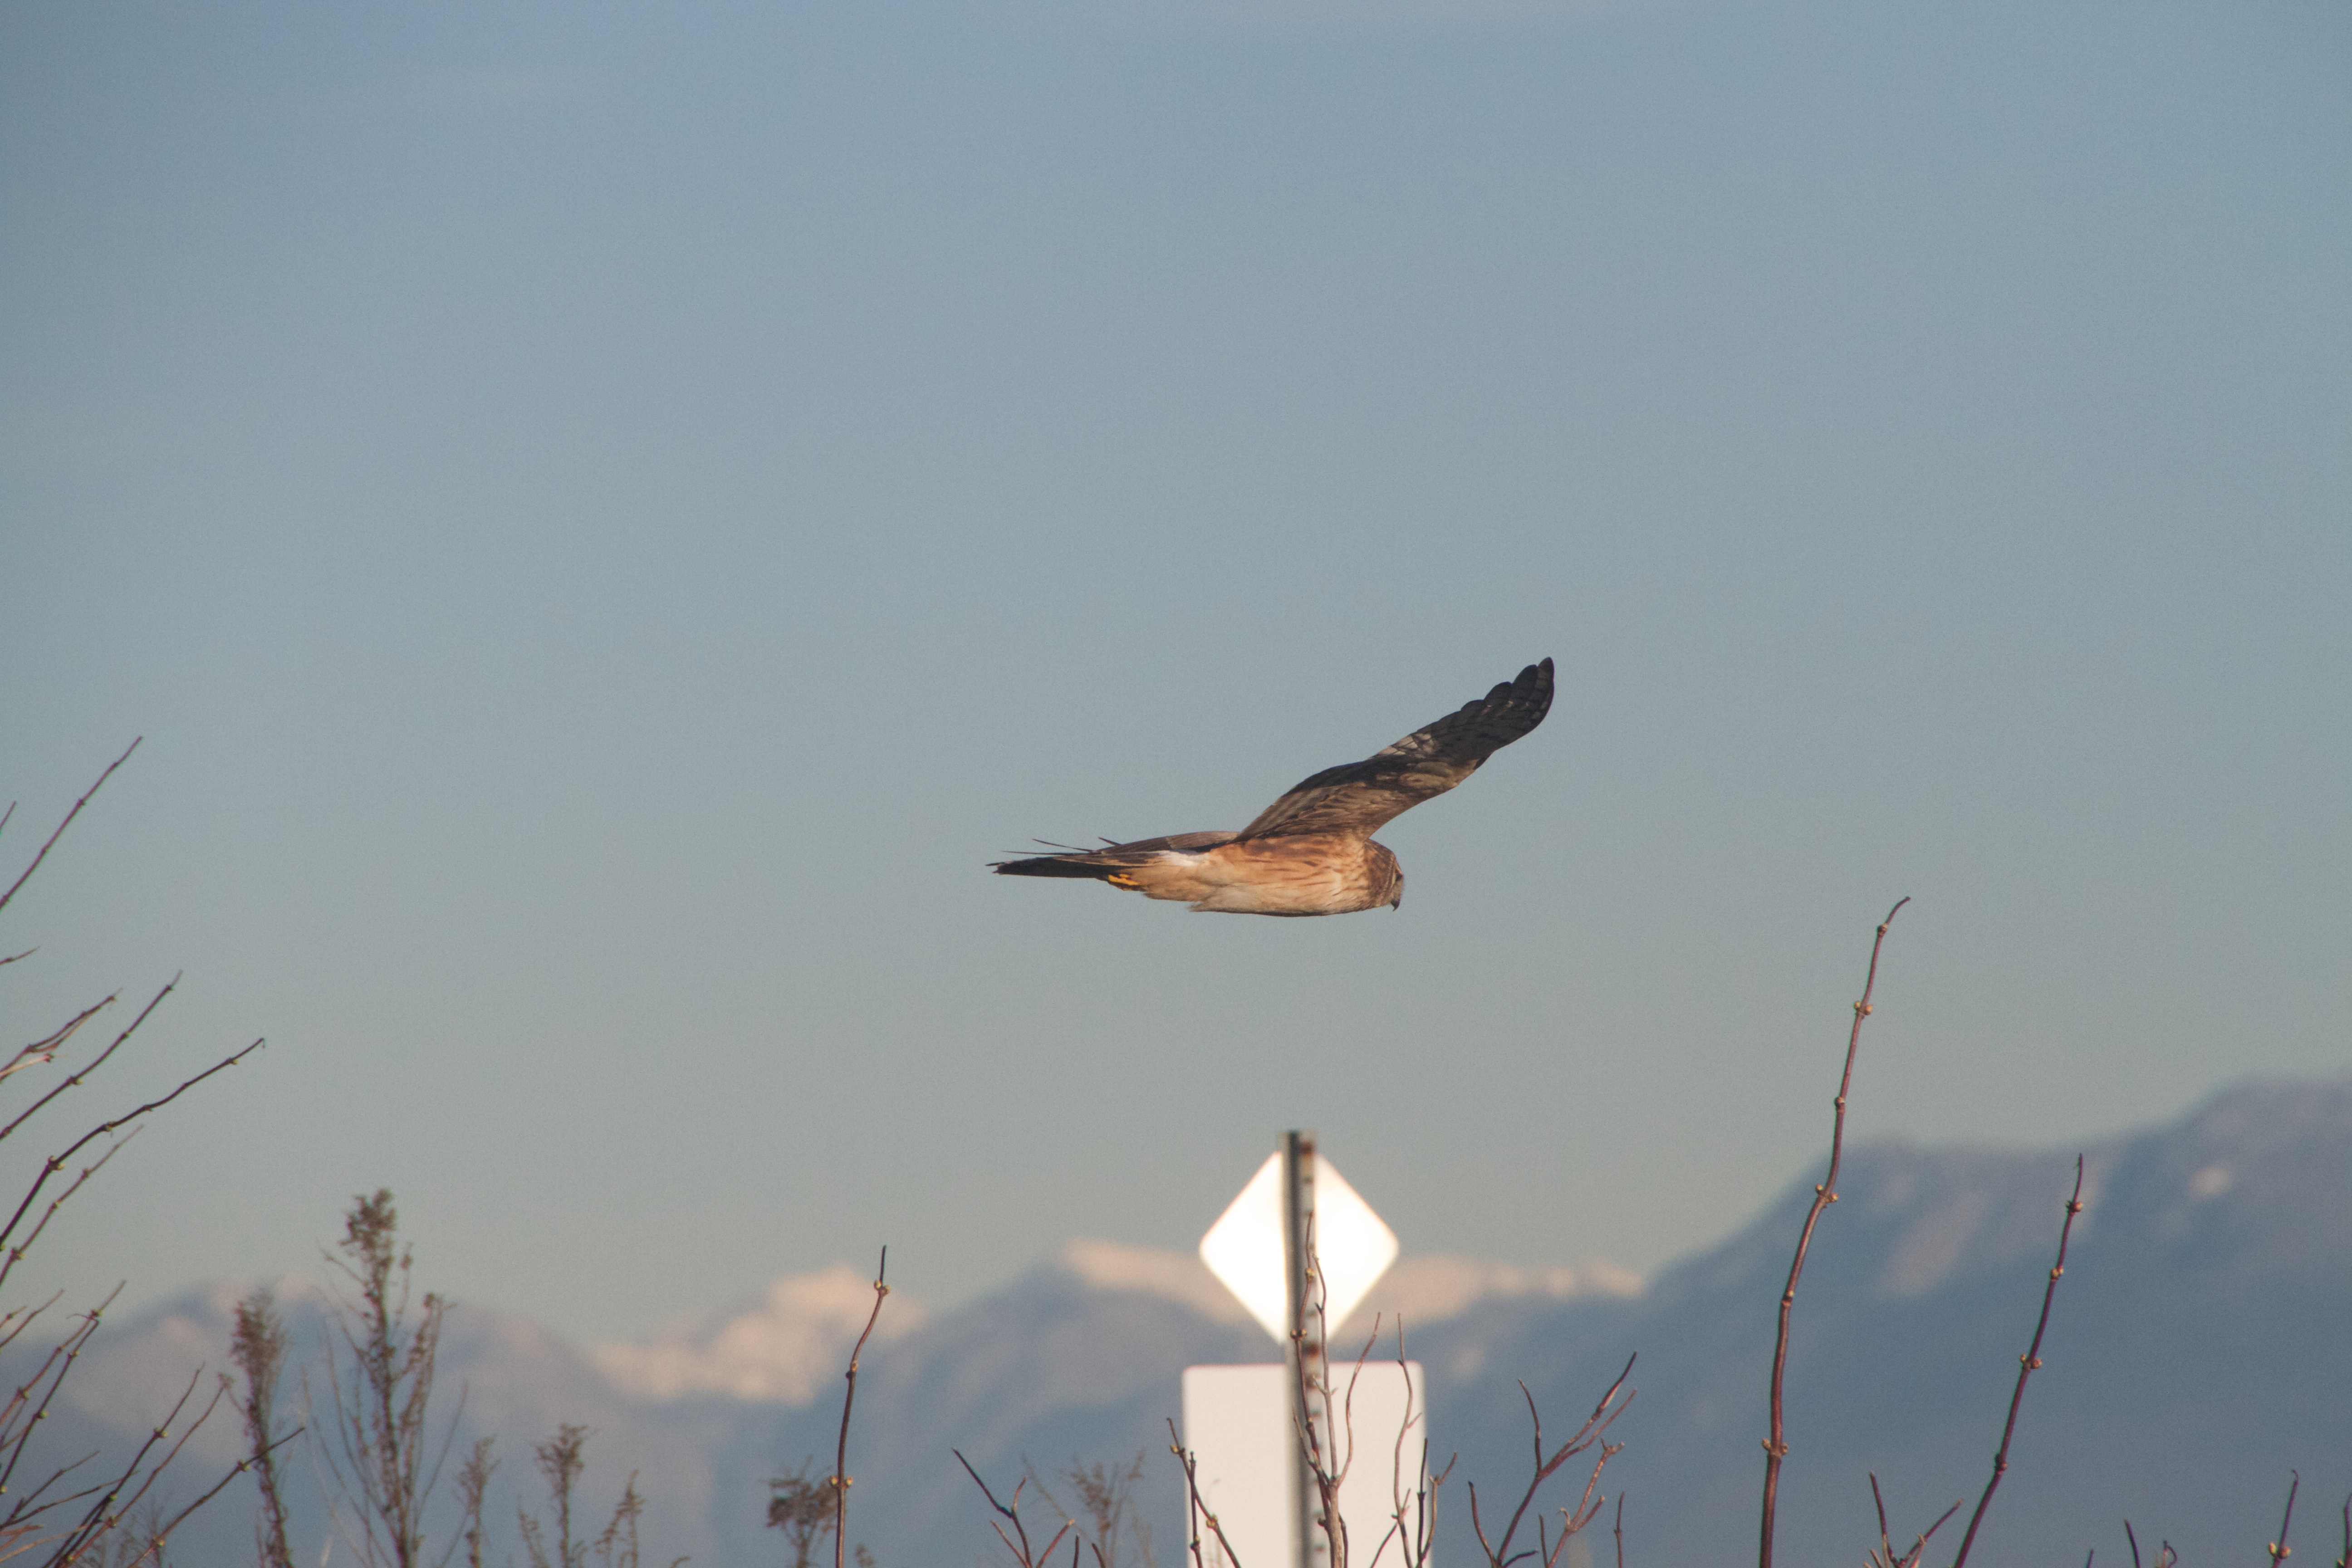
bird, wing, flight, hawk, vertebrate, harrier, bird migration, perching bird, animal migration